Anna Manning Comfort

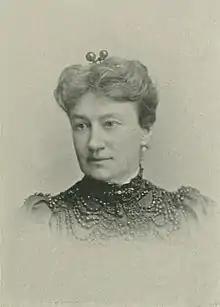
"A Woman of the Century"

Anna Manning Comfort, M.D. ( Manning; January 19, 1845 – January 12, 1931) was an American physician who specialized in the treatment of women's diseases. She was the first woman medical graduate to practice in the state of Connecticut.